Hadmar II of Kuenring

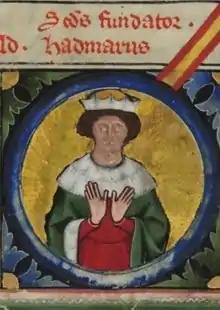

Hadmar II of Kuenring ("c." 1140 – 22 July 1217) was an Austrian "ministerialis" of the Kuenring family and son of Albero III of Kuenring. In 1192 he held captive Richard the Lionheart, King of England, at Dürnstein Castle.